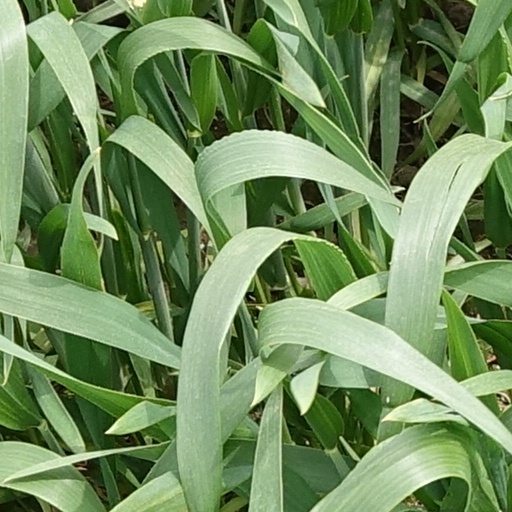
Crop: wheat